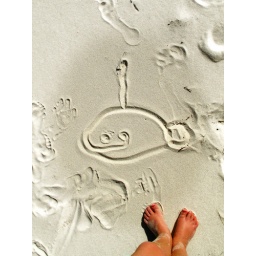
Sierra drew this in the sand down the beach... I thought he was too cute to forget.